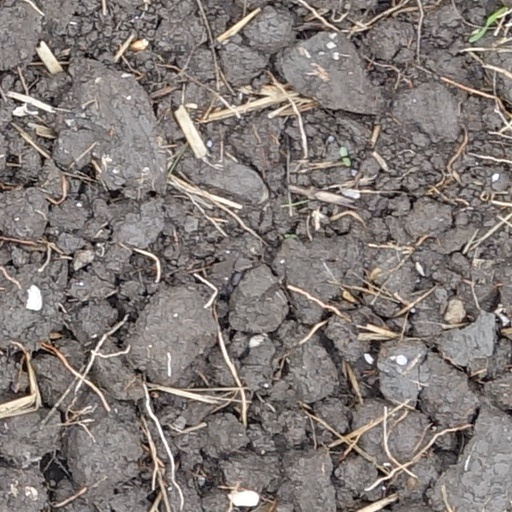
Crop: wheat